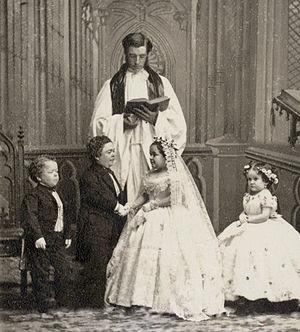
Charles Sherwood Stratton, de nom de scène General Tom Thumb, est un célèbre Lilliputien du cirque Barnum. Ses parents sont pauvres : sa mère travaille dans une taverne et son père est charpentier. Phineas Taylor Barnum convainc ses parents de l'emmener à New-York. Il n'a que 4 ans quand il commence à travailler pour Barnum. Ce dernier lui donne le titre de « général Tom Pouce », il lui apprend à chanter, à danser et à se produire sur scène et fait de lui une célébrité internationale.